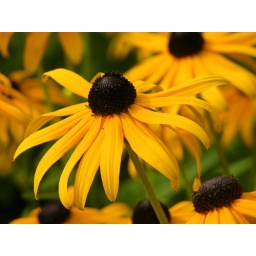
A yellow flower from a garden in Provinetown, MA.